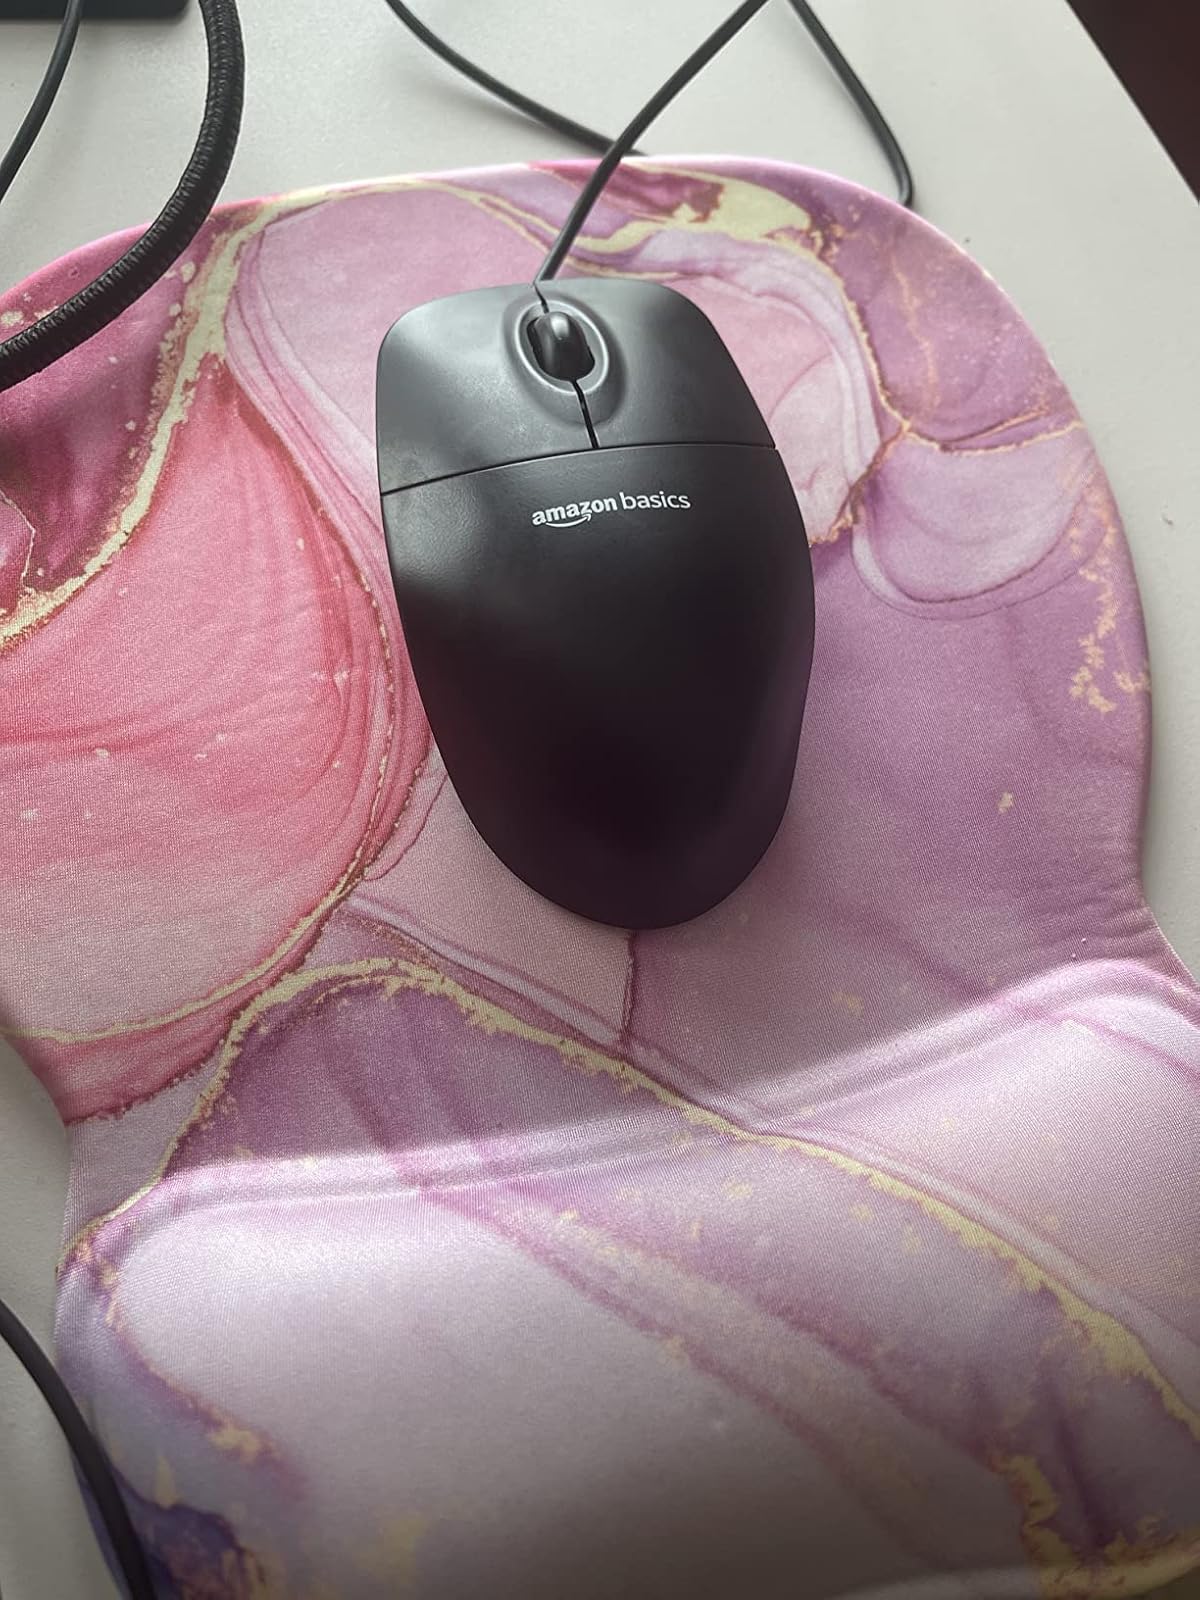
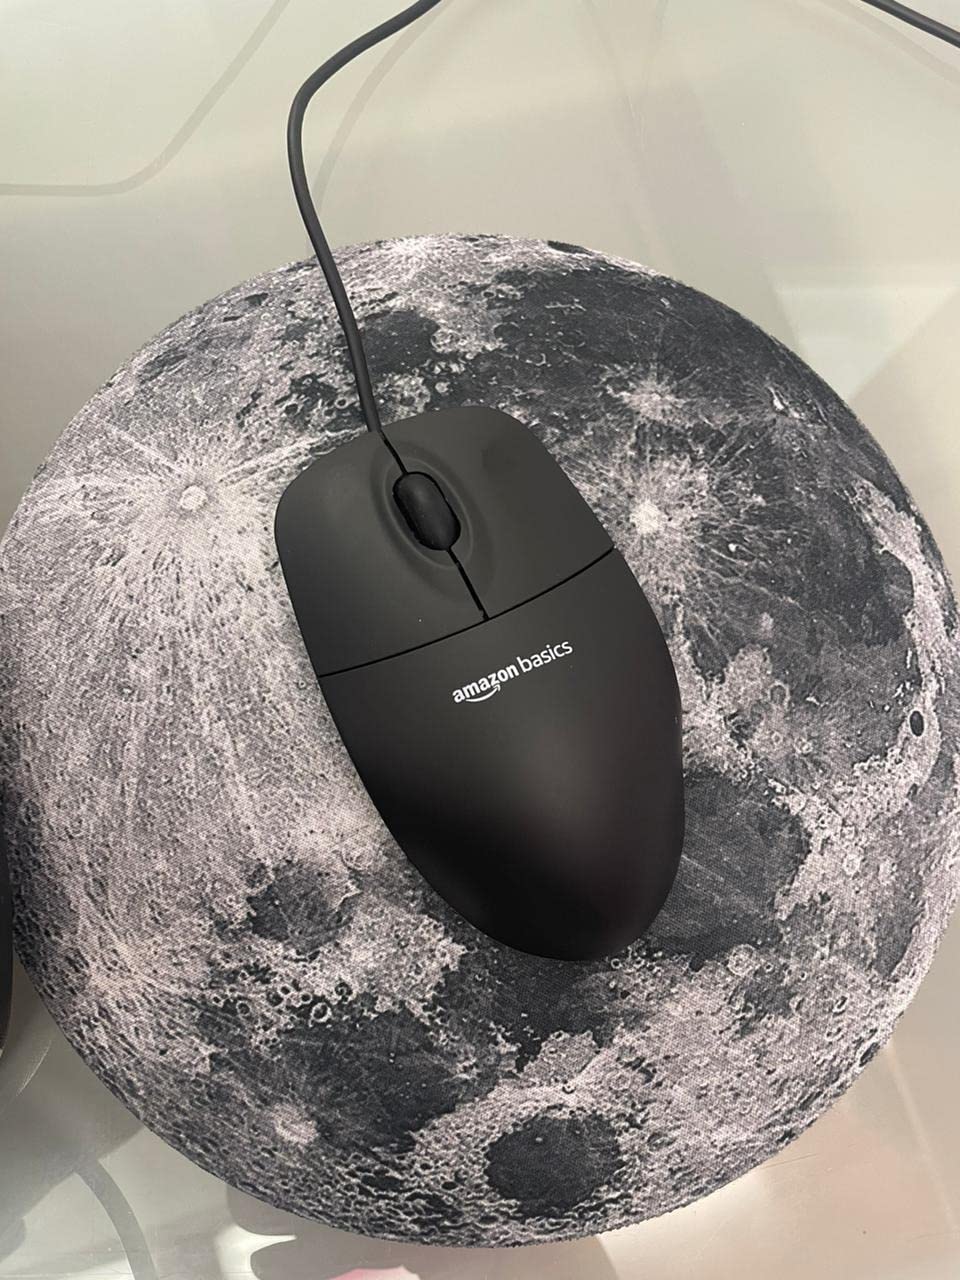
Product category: mouse
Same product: yes